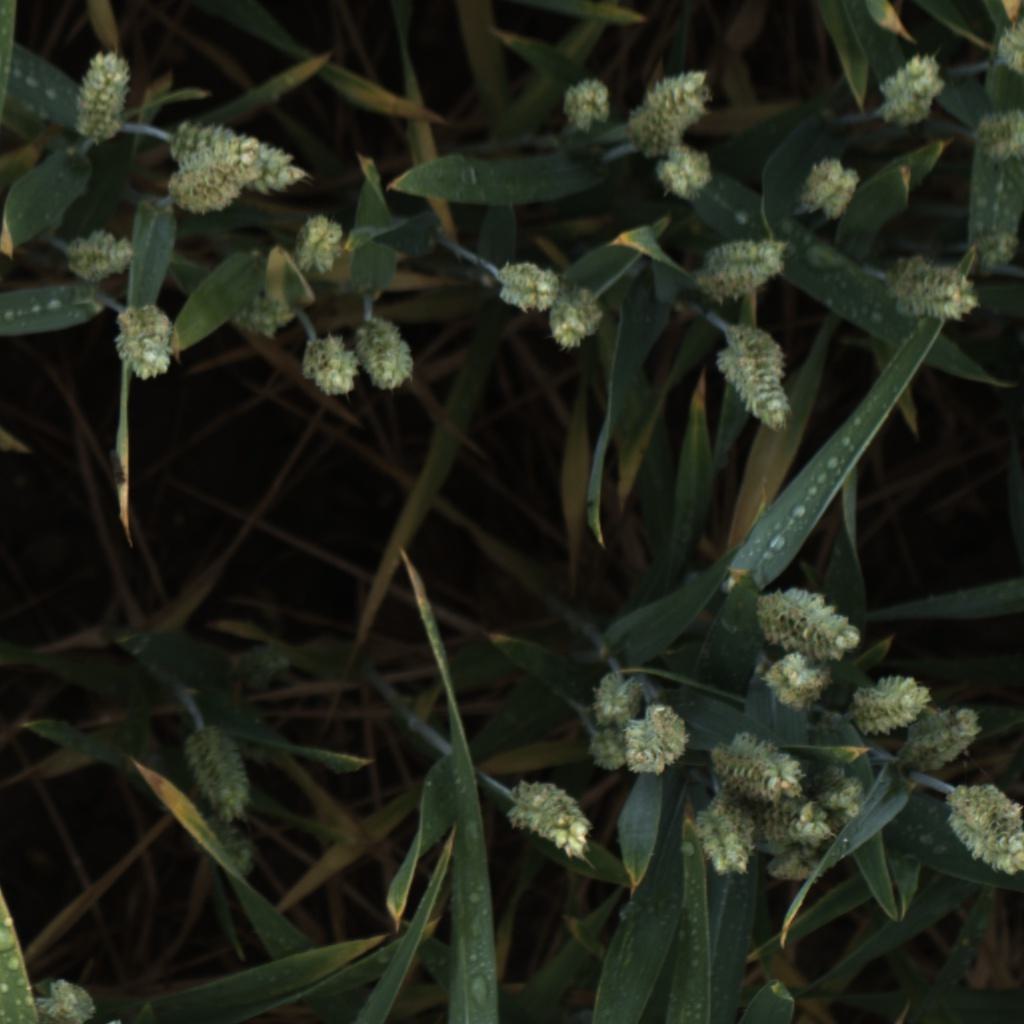
Country: UK
Location: Rothamsted
Wheat development stage: Filling - Ripening